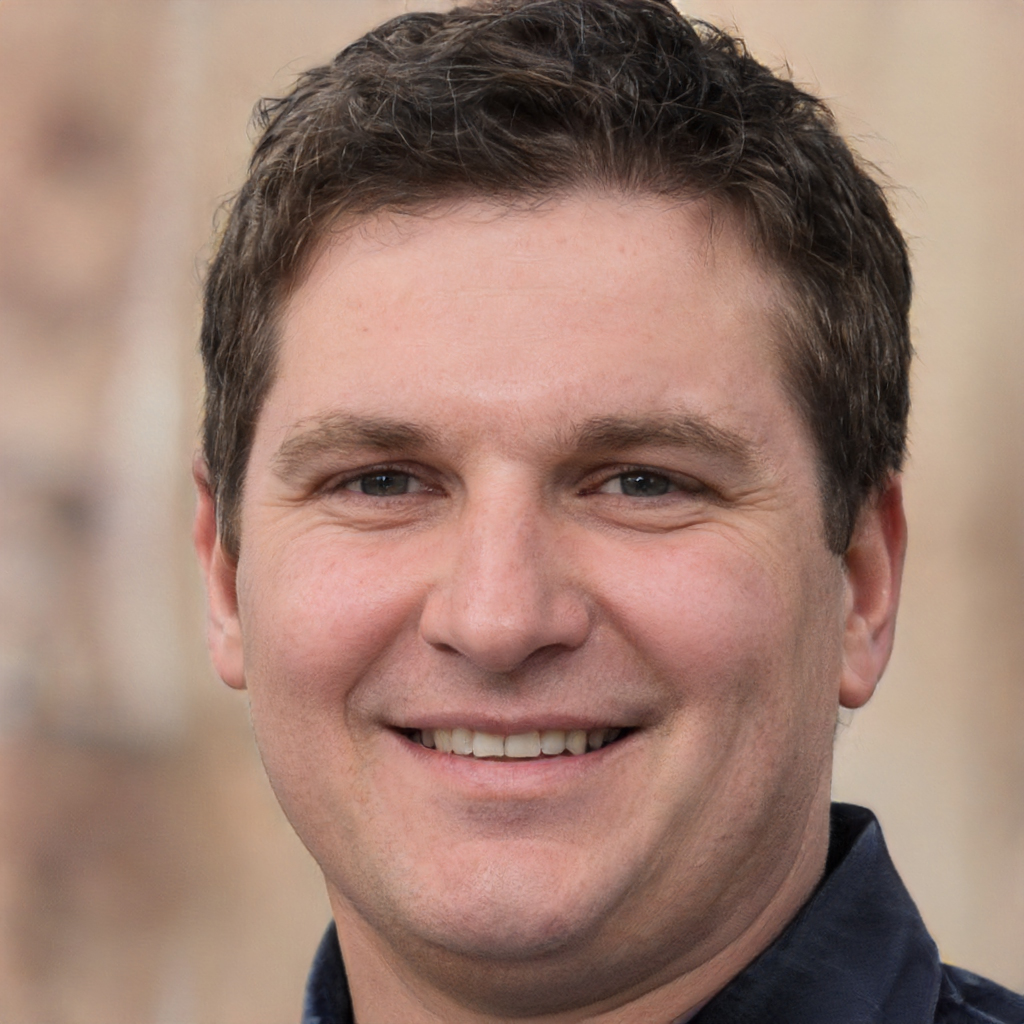
Label: Colored